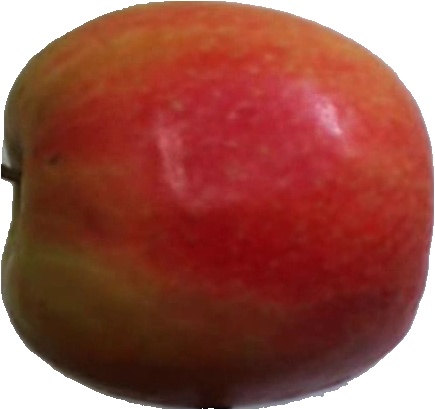
Label: apple_pink_lady_1